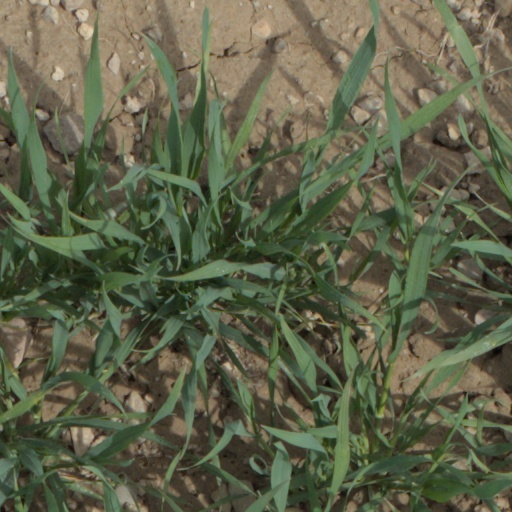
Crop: wheat